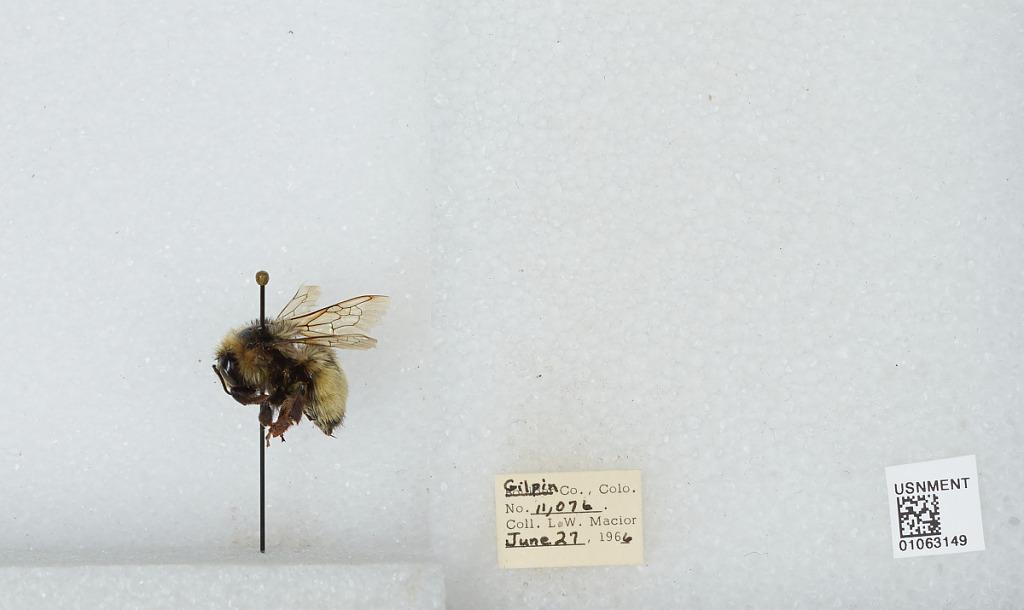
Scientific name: Bombus (Pyrobombus) bifarius Cresson
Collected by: L. Macior
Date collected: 1966-6-27
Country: United States
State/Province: Colorado
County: Gilpin
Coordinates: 39.86, -105.52